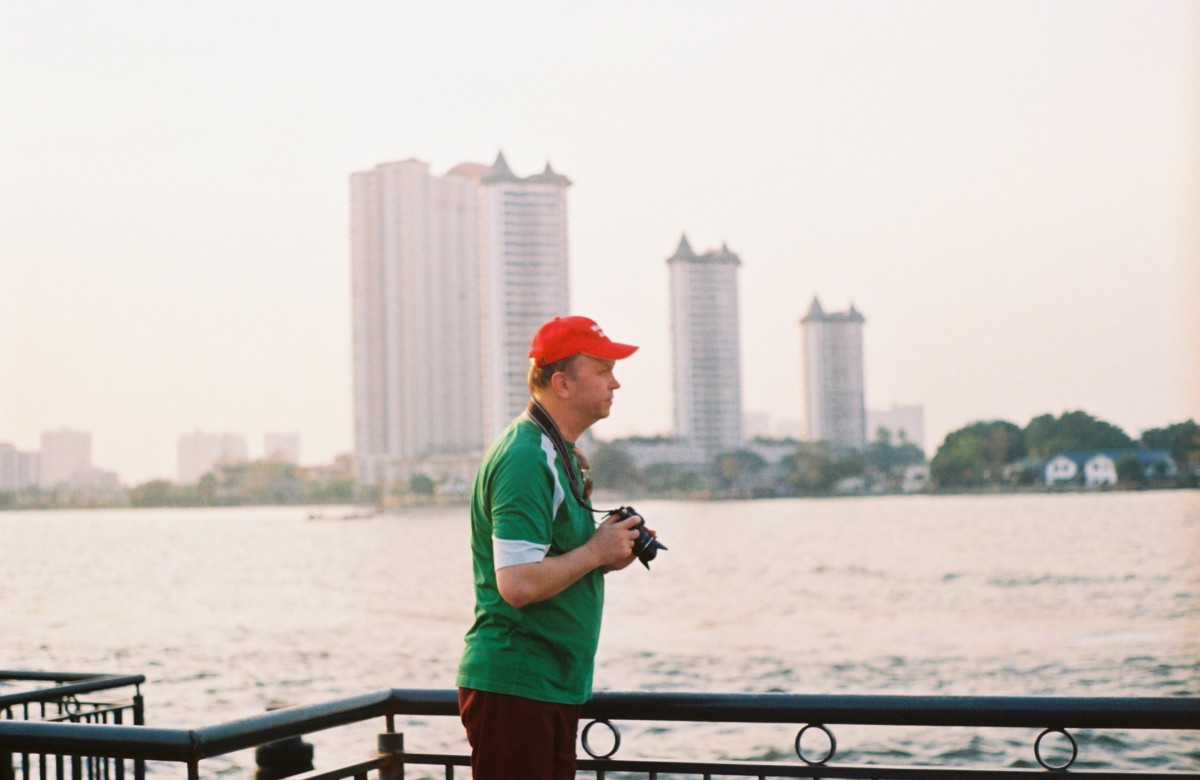
Tags: vehicle